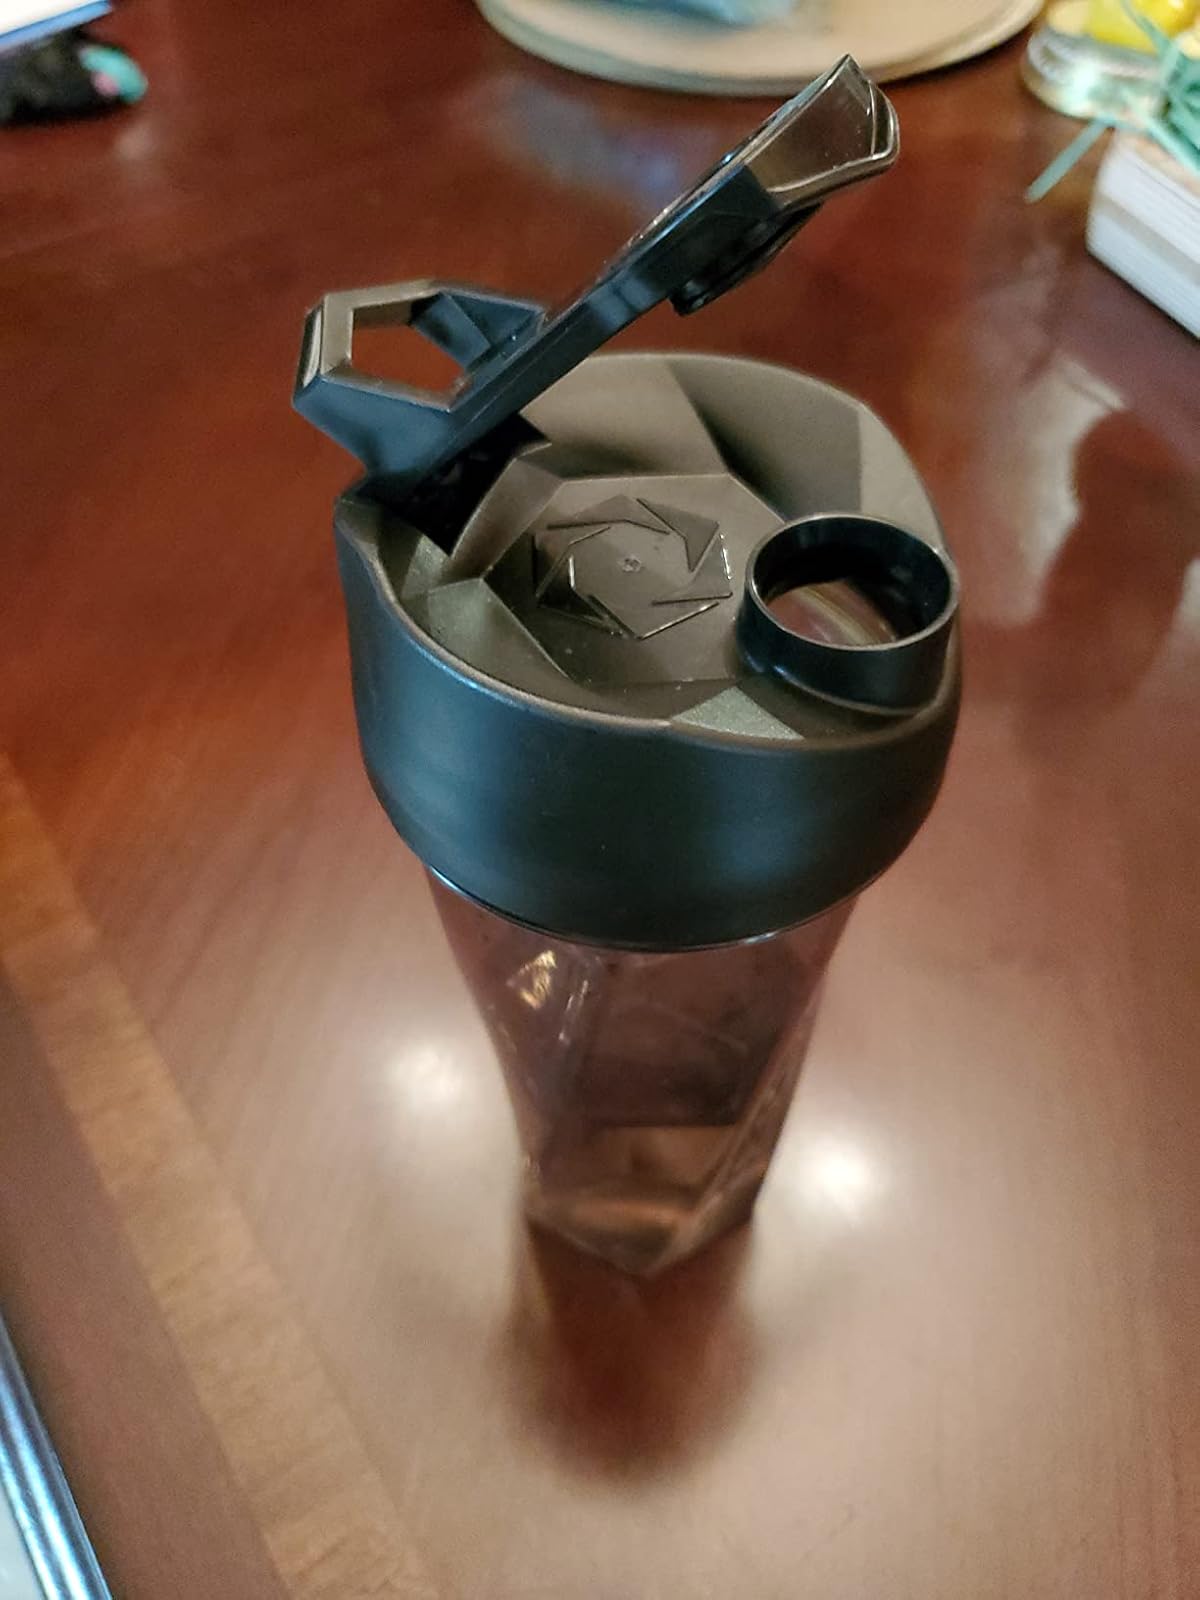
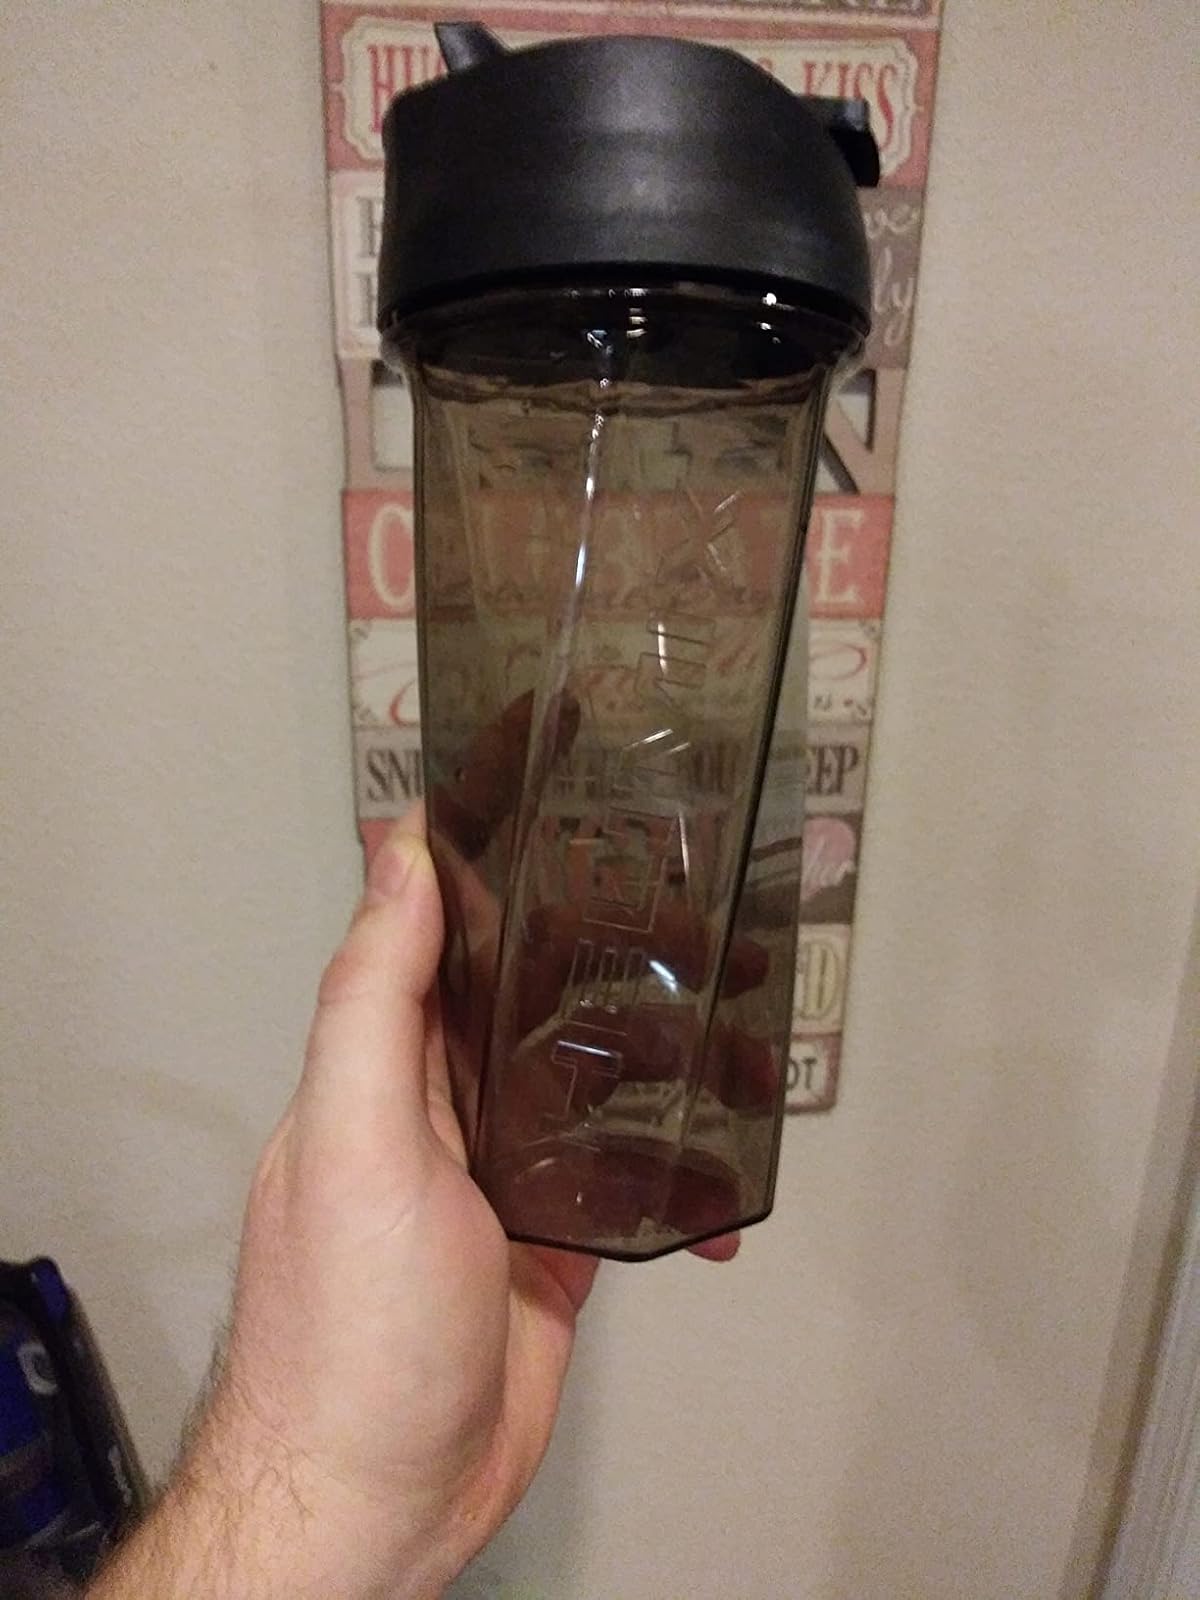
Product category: items_blender
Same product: yes